Velvet Sky (airline)

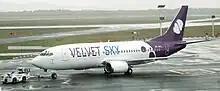
Boeing 737-300 ZS-SPU at Cape Town International Airport

The fleet consisted of three Boeing 737-300s leased from Aergo Capital The aircraft were configured with 148 passenger seats in a single class cabin and a Douglas DC-9 leased from Global Aviation.